Brooklyn Theatre fire

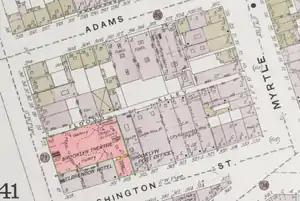
A map of the Brooklyn Theatre block, 1887, from the Sanborn insurance maps of Brooklyn (Volume 2, Plate 40). By 1887, the original theatre had been razed and a second theatre rose in its place, occupying the same L-shaped lot once held by the original building. The interior arrangement of this 'new' Brooklyn Theatre was wholly unlike the original structure, however: the stage and main entrances swapped positions, as did the stage and lobby. The block was still organized very much like it had been in late 1875, but would soon change in June 1890 when the second theatre and the old Clarendon Hotel were razed to make way for the Brooklyn Daily Eagle.

By the early 20th century, cumulative New York City building code changes and additions required a solid brick proscenium wall, extending from the cellar to the roof, to minimize the risk of a stage fire spreading into the auditorium. Any openings in the wall, such as the large opening made by the proscenium arch itself, required special fire blocking facilities. Proscenium arches were equipped with